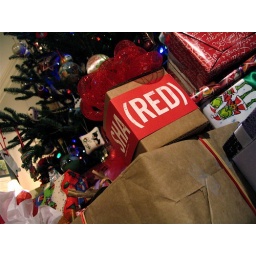
(Gap)RED candle under the tree